Political positions of Nikki Haley

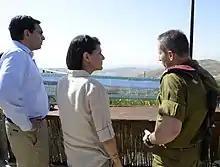
Haley in Golan Heights – captured from Syria in the Six-Day War and formally annexed by Israel in 1981 – in June 2017

Haley has been described by Senator Lindsey Graham as a "strong supporter of the State of Israel". As governor of South Carolina, she signed into law a bill to stop efforts of the Boycott, Divestment and Sanctions (BDS) movement. This legislation was the first of its kind on a statewide level. Haley also stated that "nowhere has the UN's failure been more consistent and more outrageous than in its bias against our close ally Israel".